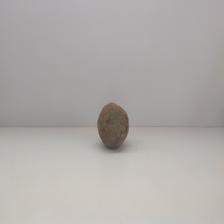
Size: Spoiled